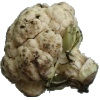
Label: Cauliflower 1